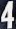
Number: 4